Brown Sugar (group)

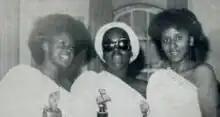
Caron Wheeler – Pauline Catlin – Carol Simms

Brown Sugar was a British, London-based female vocal group who formed in 1976. The members were Pauline Catlin, Caron Wheeler and Carol Simms. Although short lived, the trio were influential and topped the British Reggae Chart on three occasions.